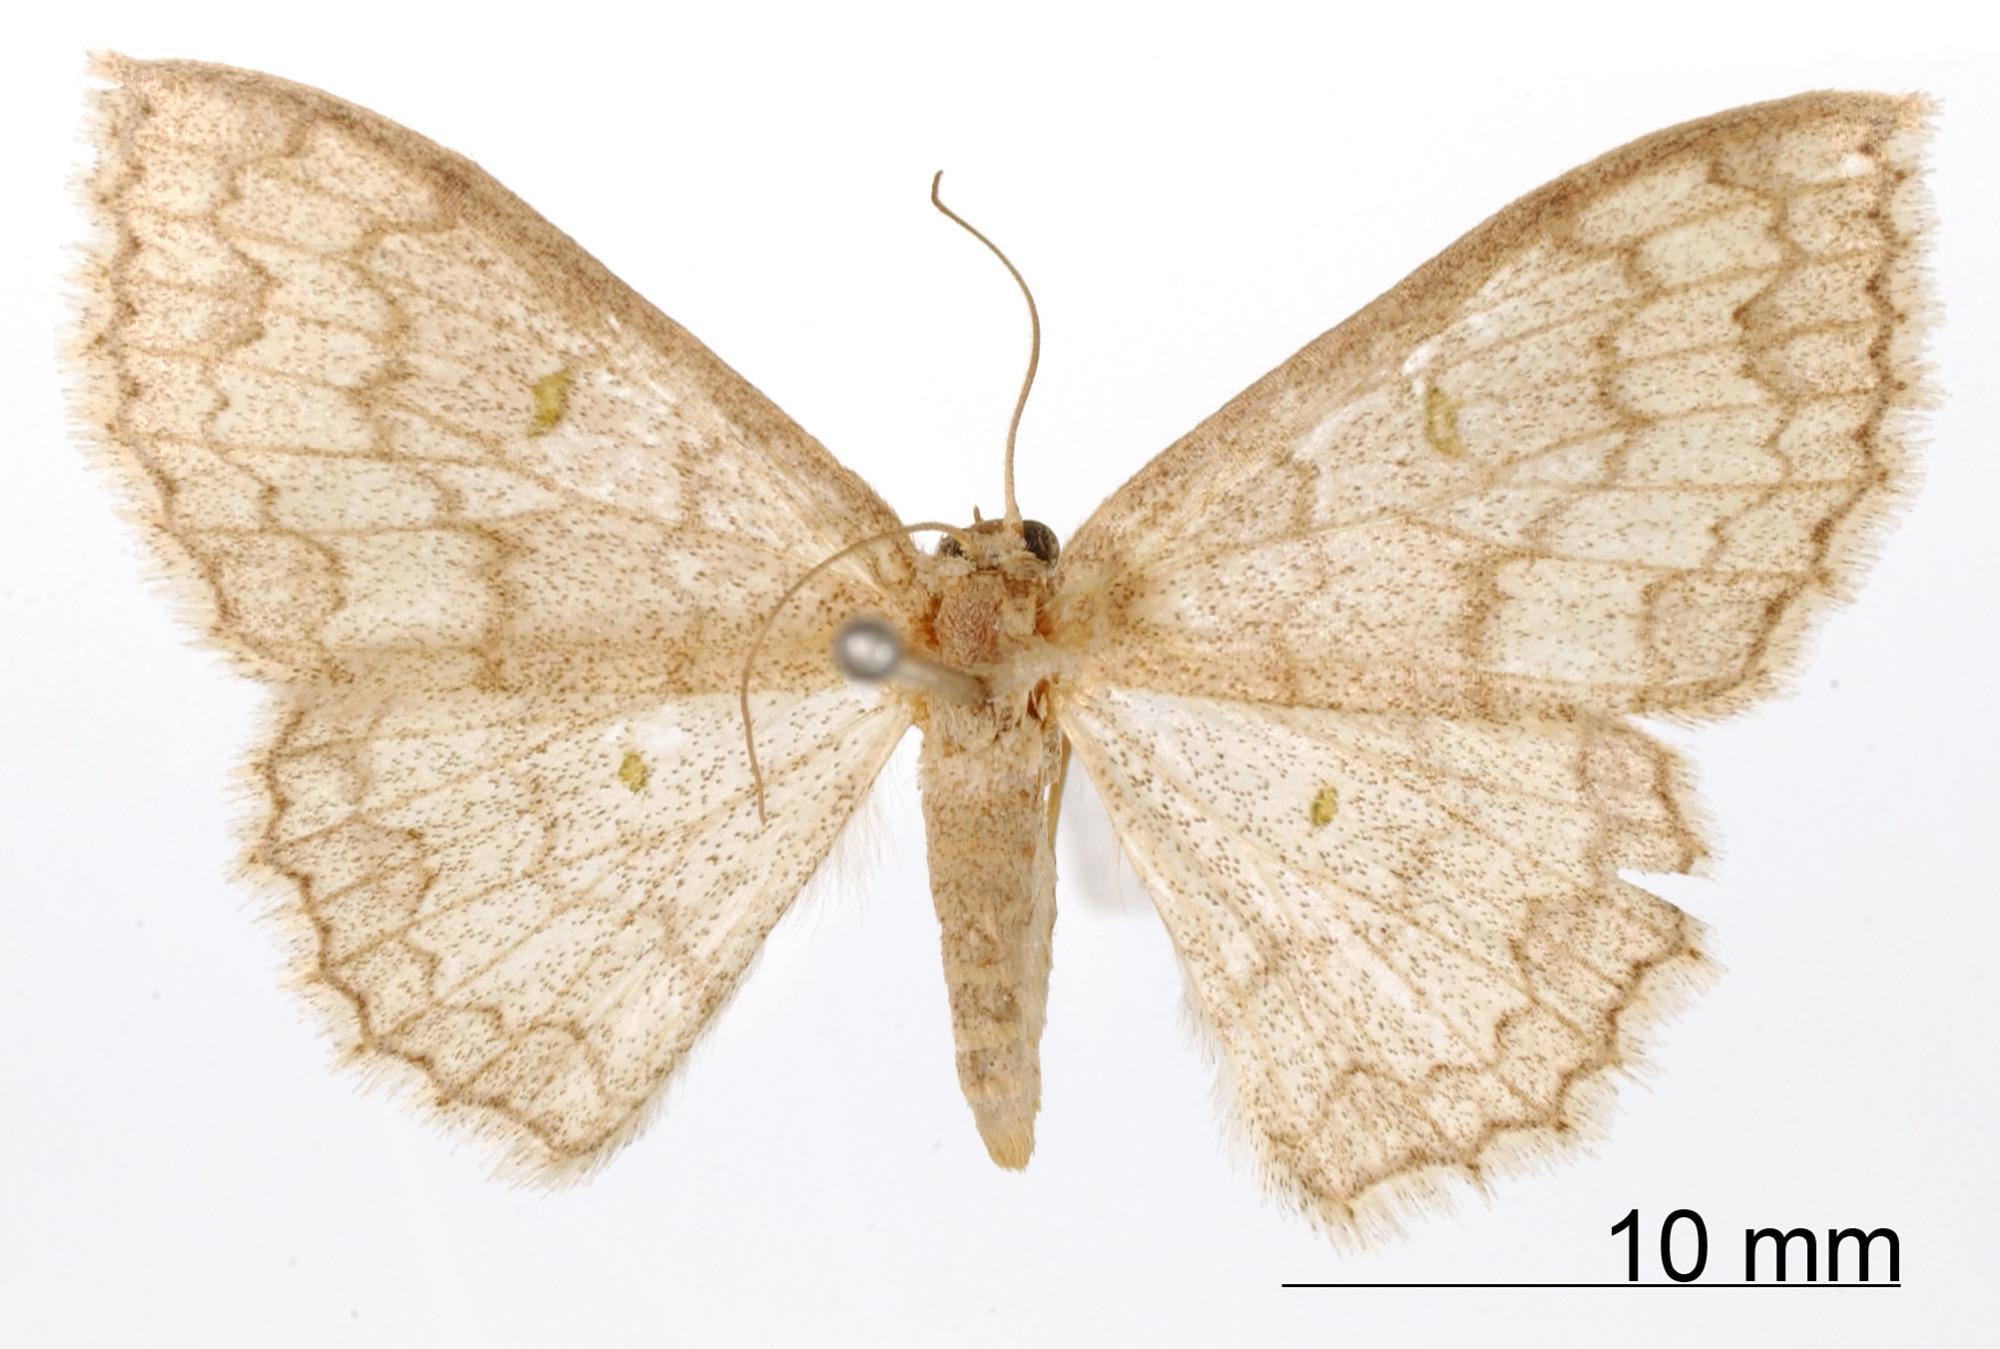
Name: Cnemodes pertumna
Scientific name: Cnemodes pertumna Schaus, 1901
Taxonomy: Animalia, Arthropoda, Insecta, Lepidoptera, Geometridae, Sterrhinae
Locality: Peru, Unknown